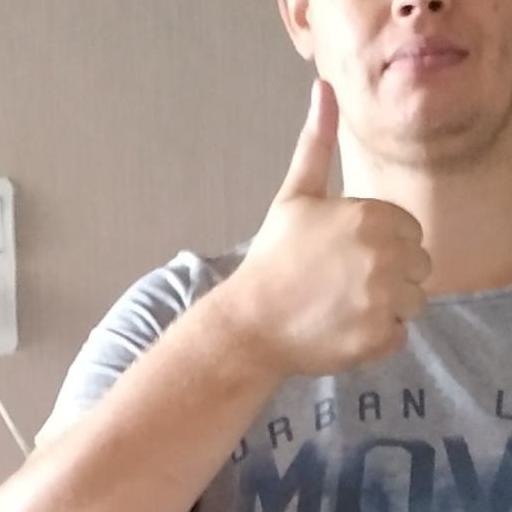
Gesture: like